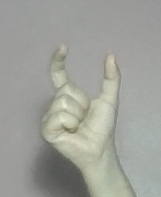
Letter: nun